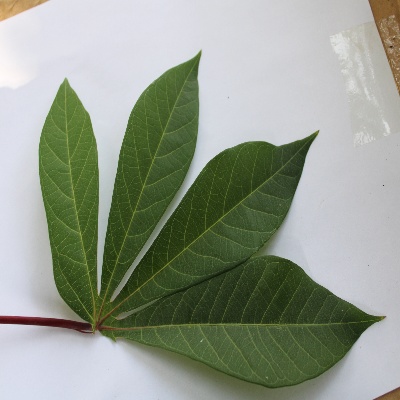
Crop: Cassava
Condition: healthy